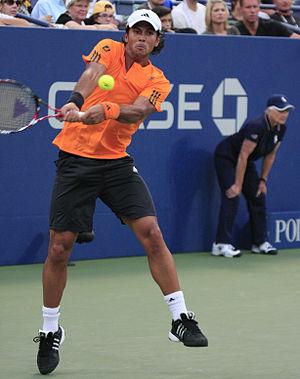
Fernando Verdasco Carmona, né le 15 novembre 1983 à Madrid, est un joueur de tennis professionnel espagnol.